Women's sports

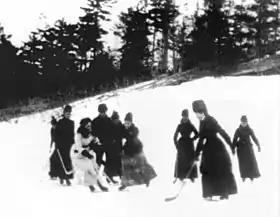
Between 1888 and 1893: women playing ice hockey in Canada

The educational committees of the French Revolution (1789) included intellectual, moral, and physical education for both girls and boys. With the victory of Napoleon less than twenty years later, physical education was reduced to military preparedness for boys and men. In Germany, the physical education of GutsMuths (1793) included girl's education. This included the measurement of performances of girls. This led to women's sport being more actively pursued in Germany than in most other countries. When the Fédération Sportive Féminine Internationale was formed as an all women's international organization it had a German male vice-president in addition to German international success in elite sports.